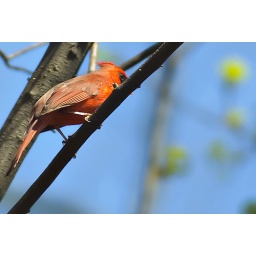
little bird around my house